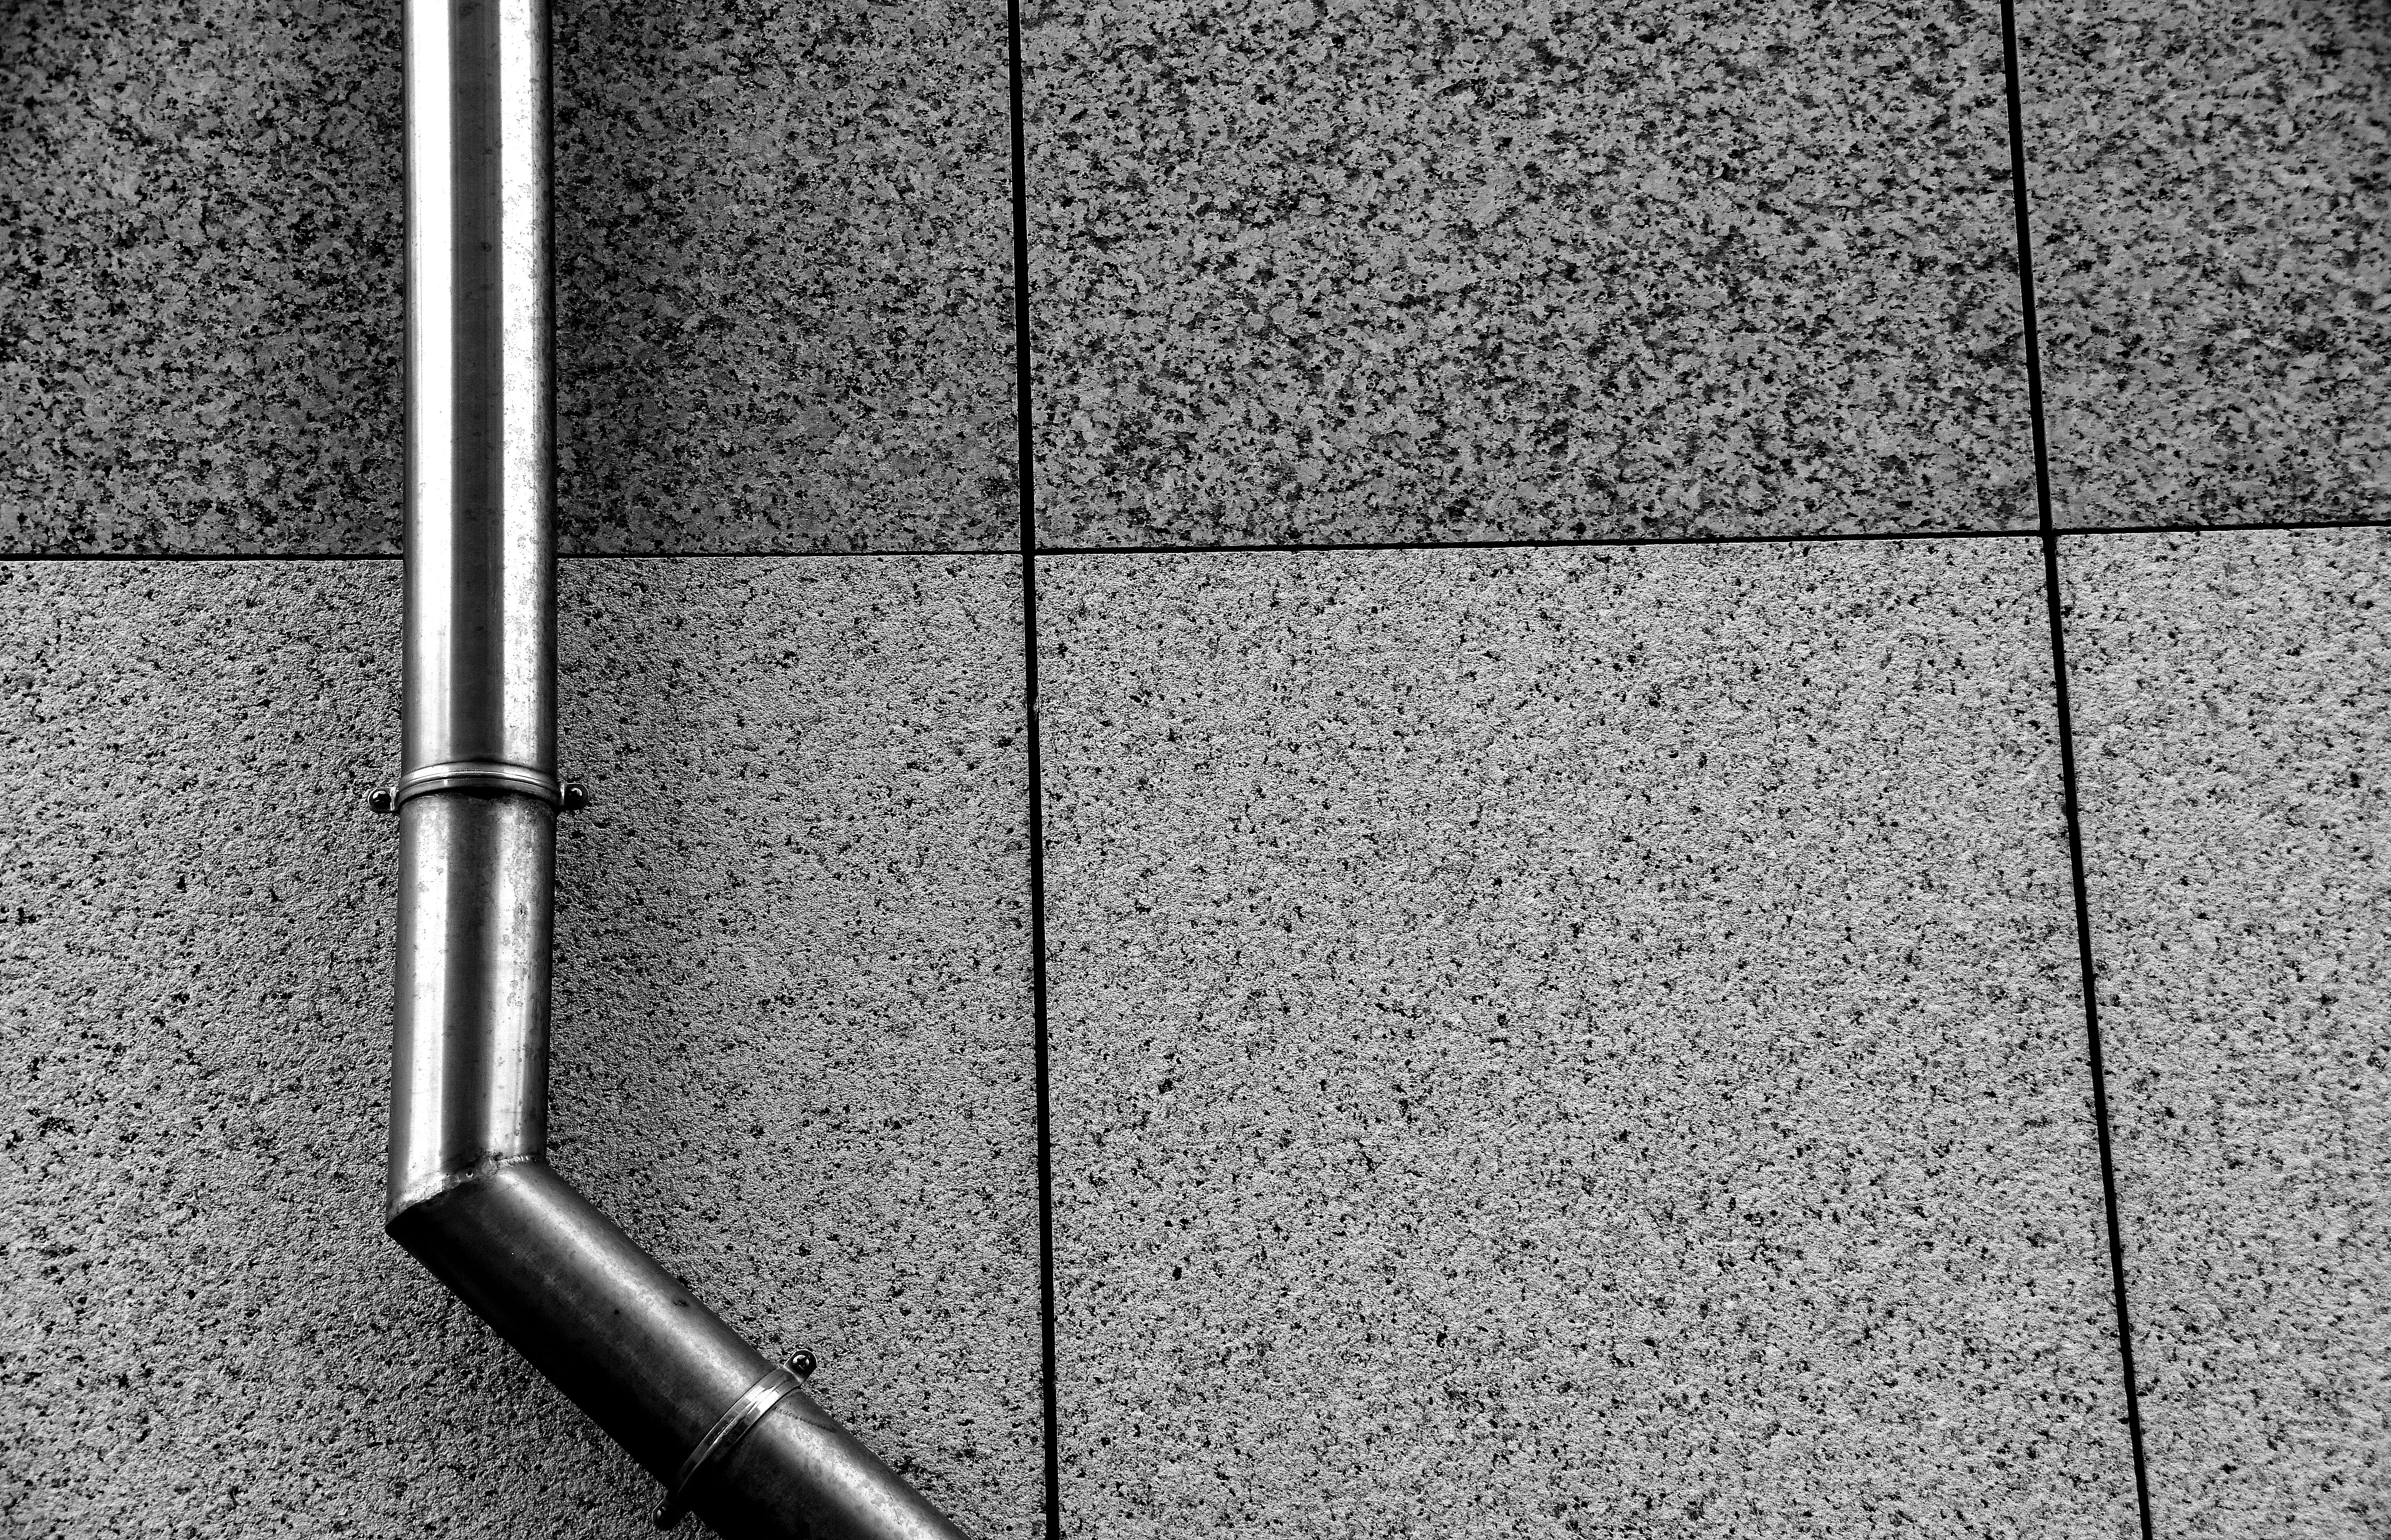
Reflections in Shadows.
A picture of a metal drainage pipe against a tiled wall with the reflective, shiny pipe creating an artistic combination with the wall's tiles.
An architectural photograph taken from a straight on angle in monochrome grayscale tones, showcasing a plain yet shiny pipe that creates an artistic atmosphere.
Labels: Architecture, Building, Wall, Tile, Handrail, Housing, Metal drainage pipe, Tiled wall
Camera: NIKON CORPORATION NIKON D7200
Lens: 18-300mm f/3.5-6.3, (87 36 2D 8E 2C 40 4B 0E)
Aperture: F6.3
Exposure: 1/160 sec
ISO: 125
Focal length: 48.0 mm